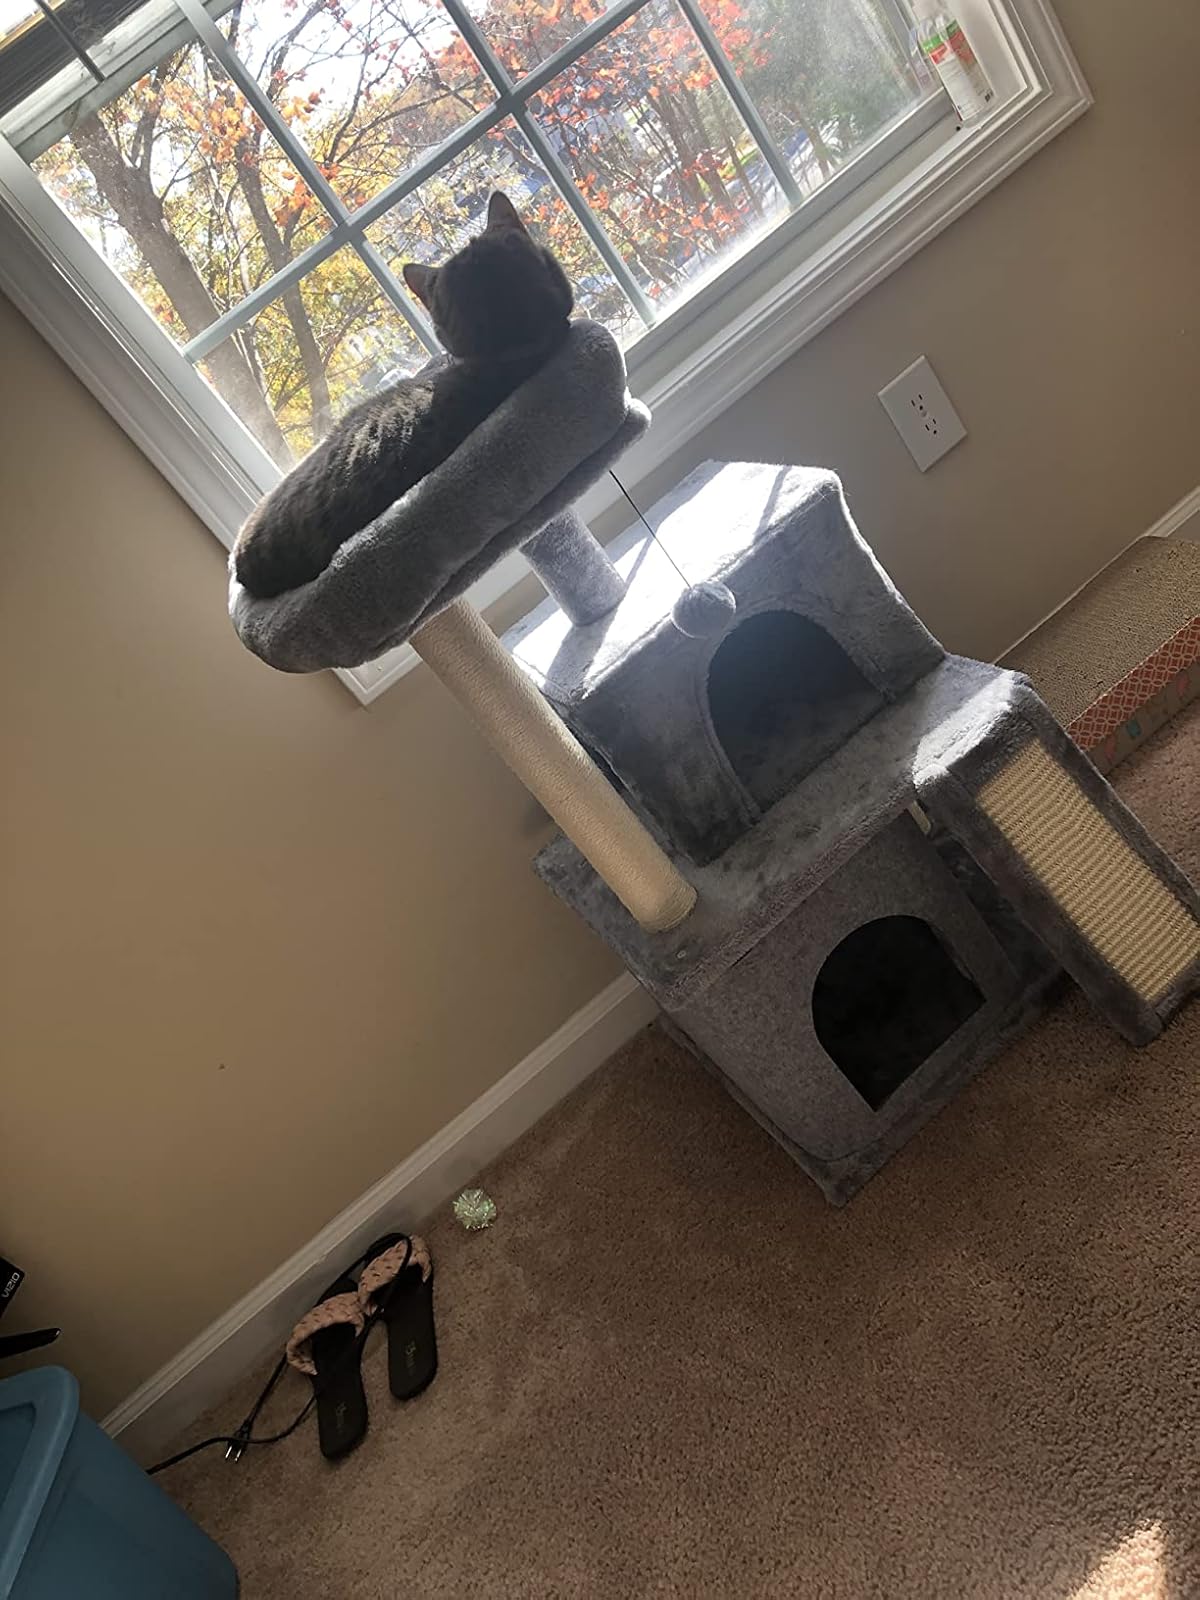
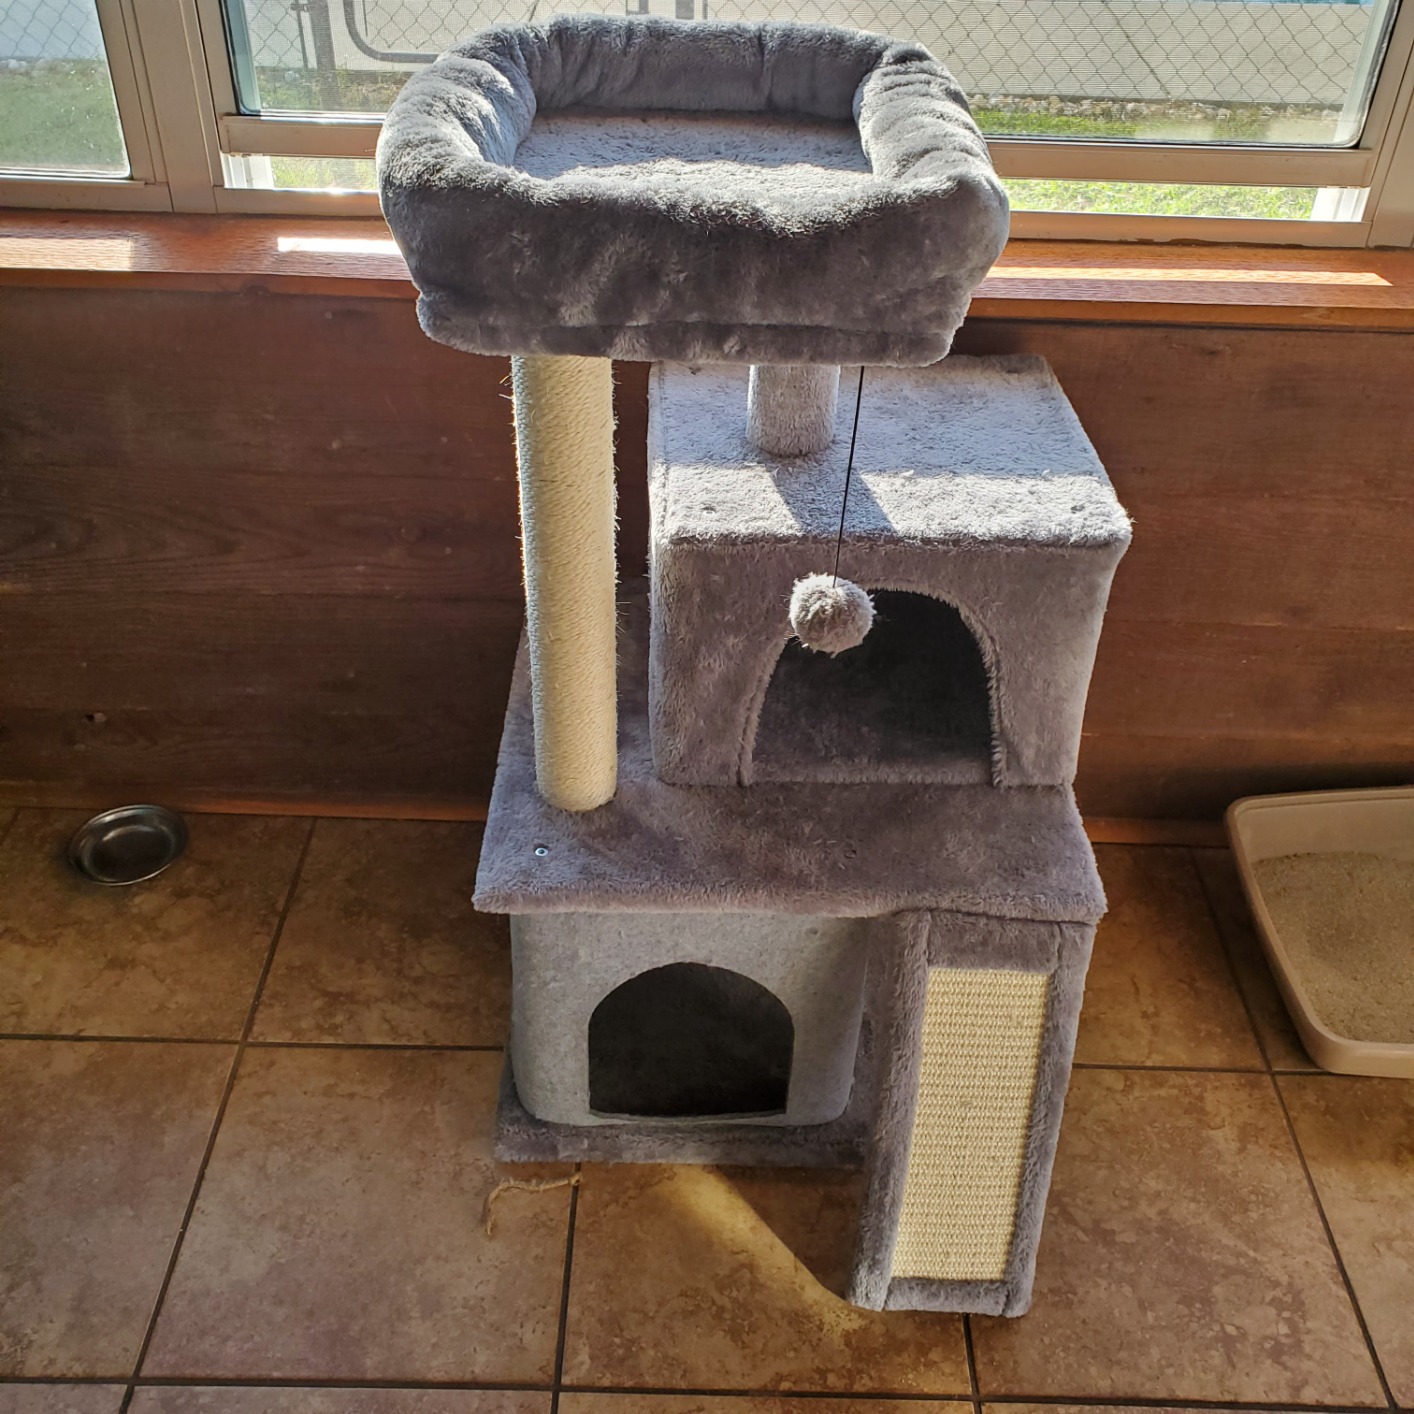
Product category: items_cat tree
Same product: yes